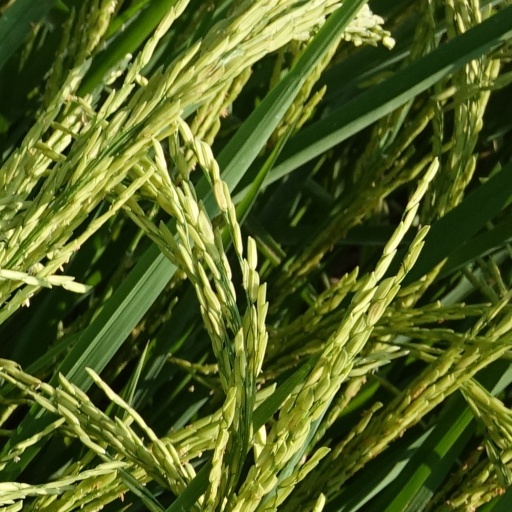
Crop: rice